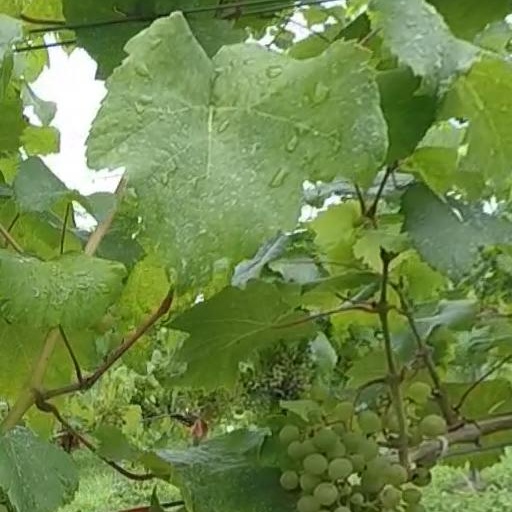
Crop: grape